Bixi

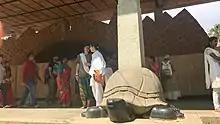
Tortoise pillar guarding the sacred waters of the Chandrakund at Isha Yoga Center

According to Victor Segalen's assessment, the early (Han and the Six Dynasties) stone tortoises were artistic images of quite real aquatic turtles. The creatures looked quite realistic through the Song dynasty, when huge tortoise pedestals, such as the ones in Shou Qiu near Qufu, or the one in Dai Miao at Mount Tai, were erected.